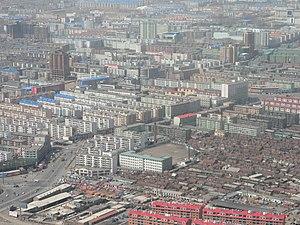
Yanji est une ville de la province du Jilin, en Chine. C'est une ville-district, chef-lieu de la préfecture autonome coréenne de Yanbian.